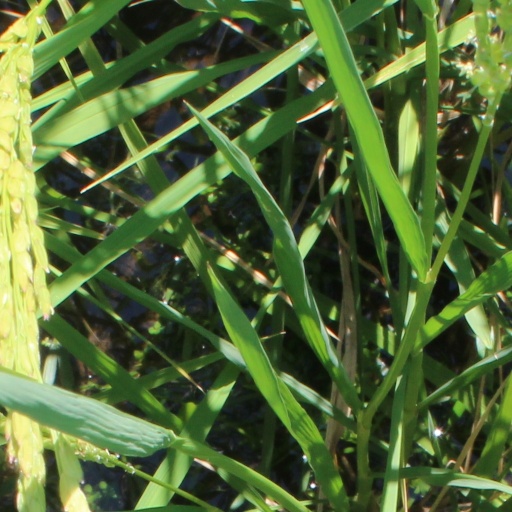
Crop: rice